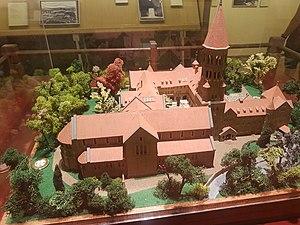
Crypte de l'abbaye bénédictine de Clervaux (lux.: Klierf, Cliärref, anglais: Clervaux, allemand: Clerf). Modèle de l'abbaye.